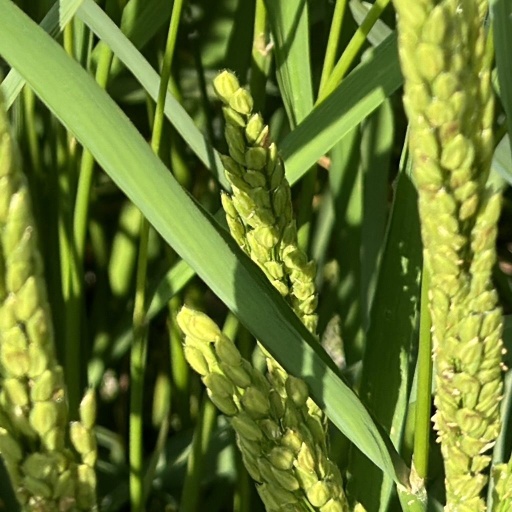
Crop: rice